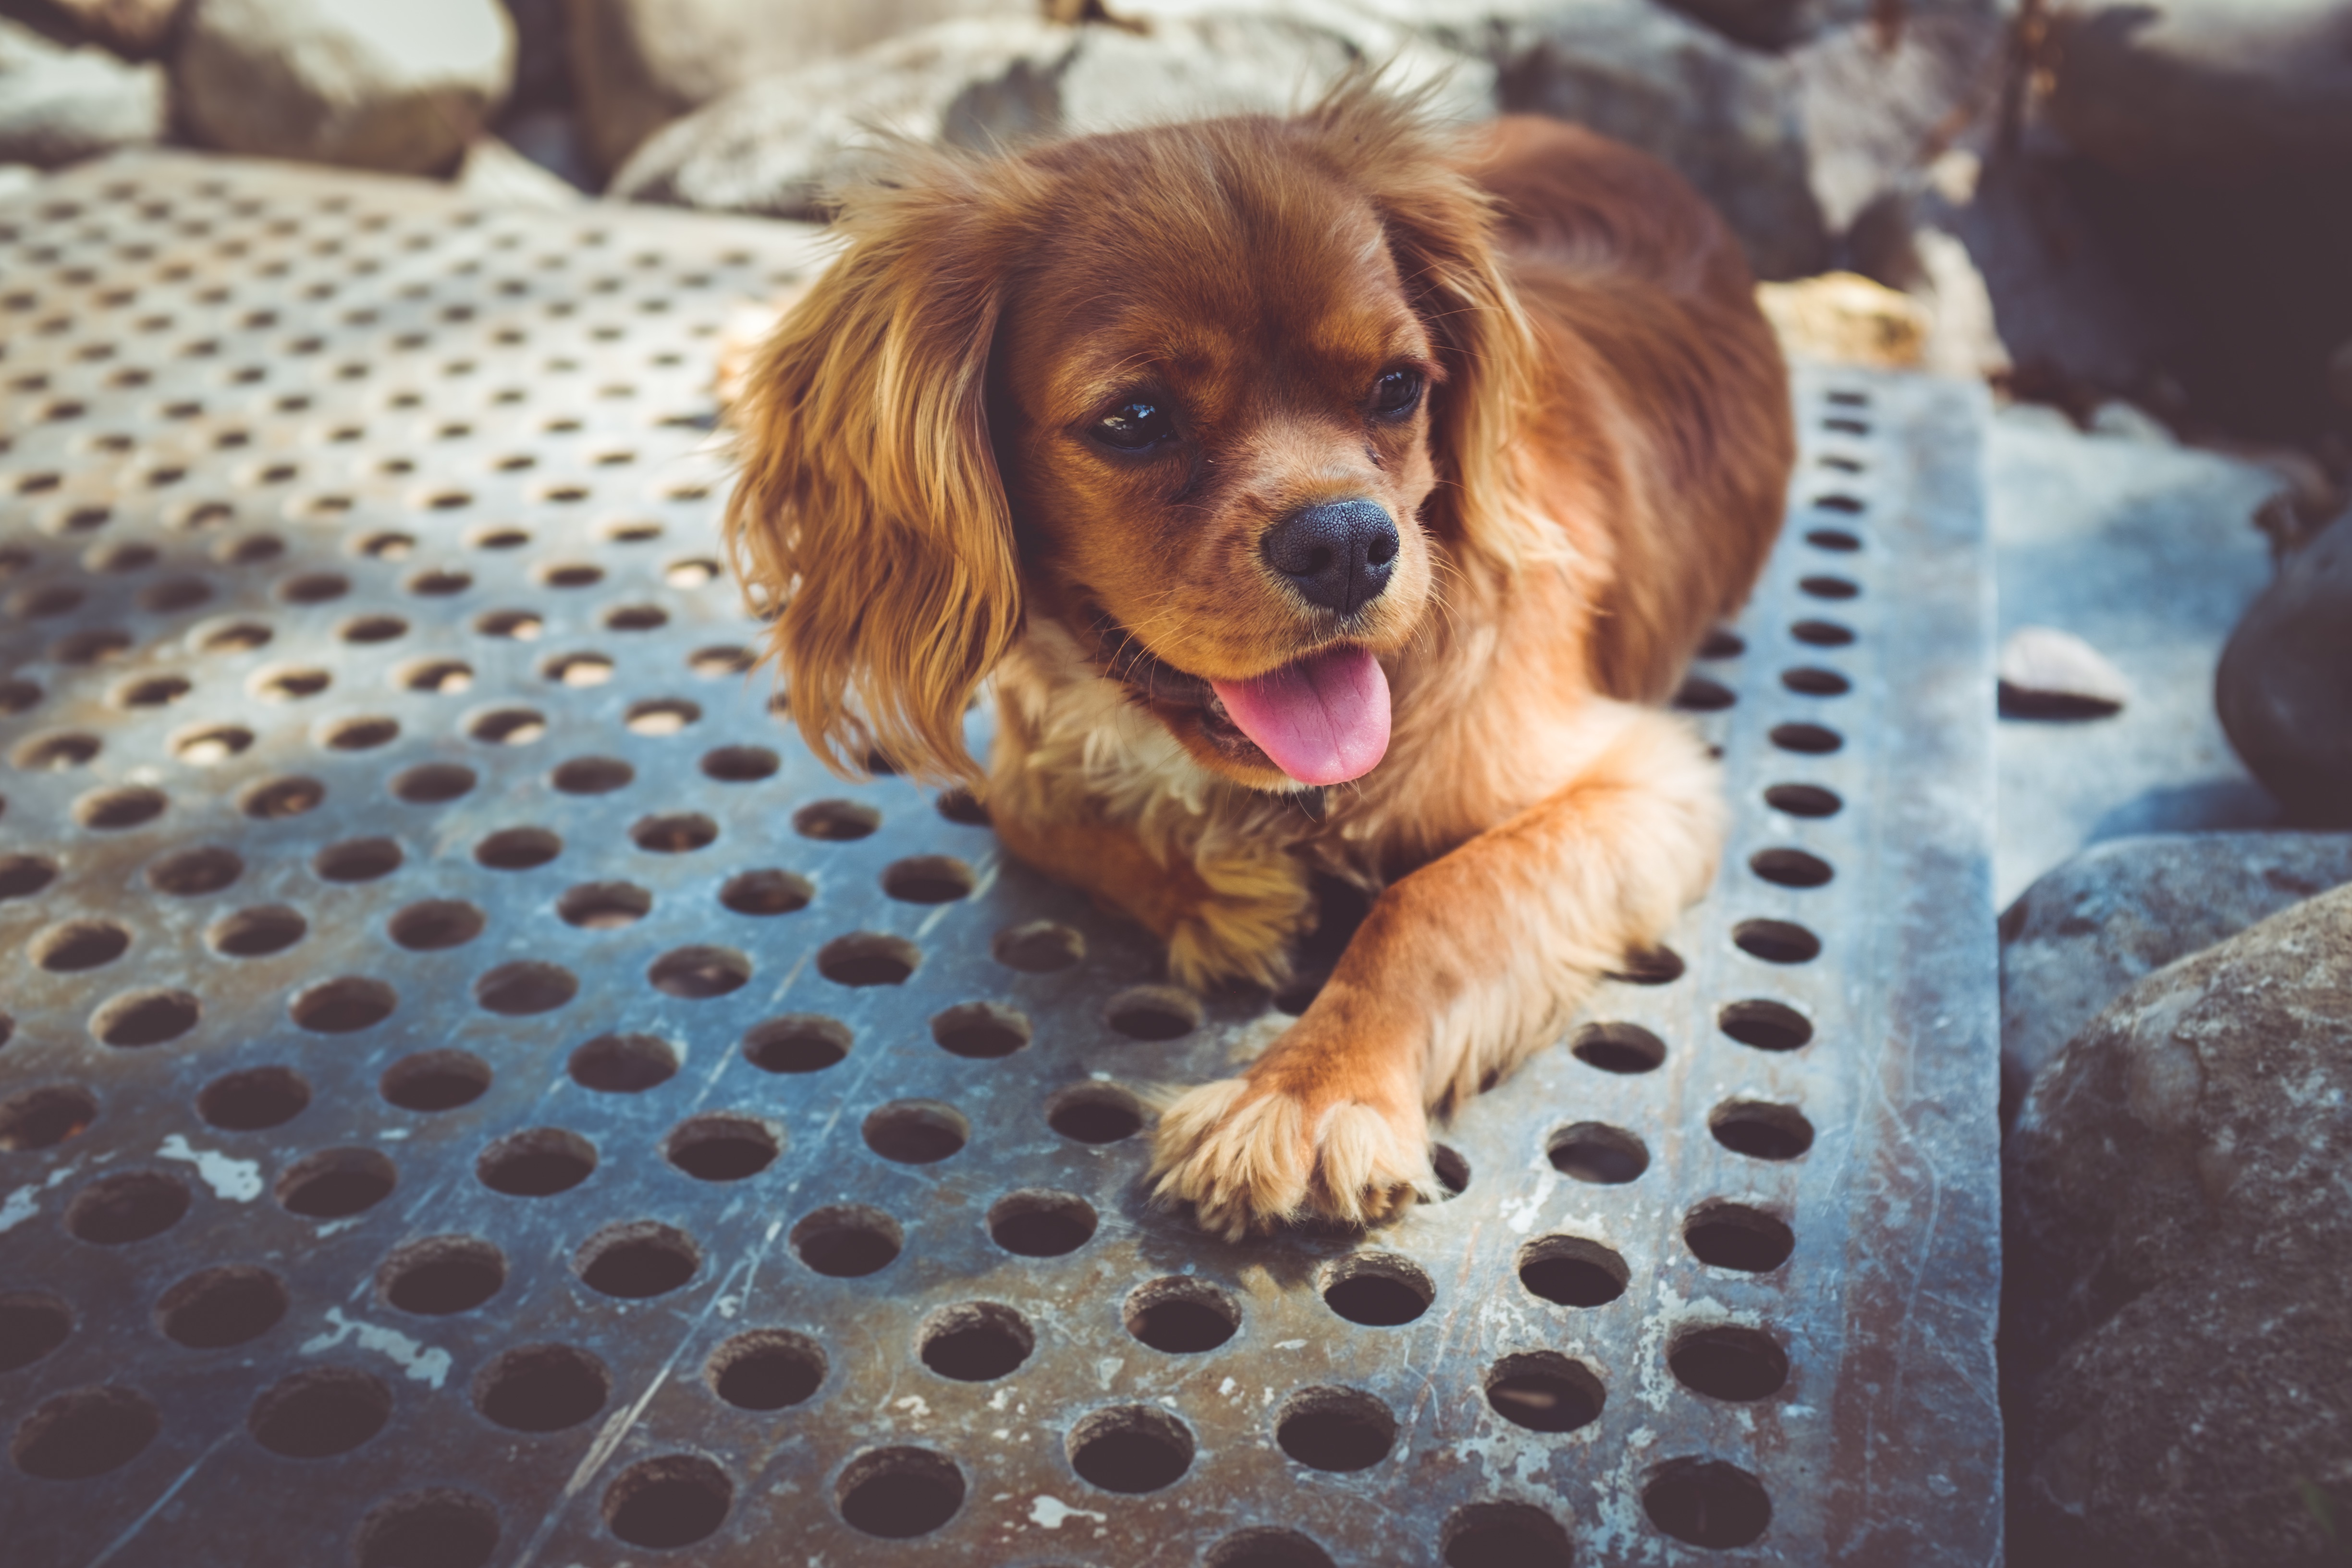
puppy, dog, mammal, spaniel, vertebrate, cavapoo, cavalier king charles spaniel, cockapoo, dog like mammal, english cocker spaniel, dog crossbreeds